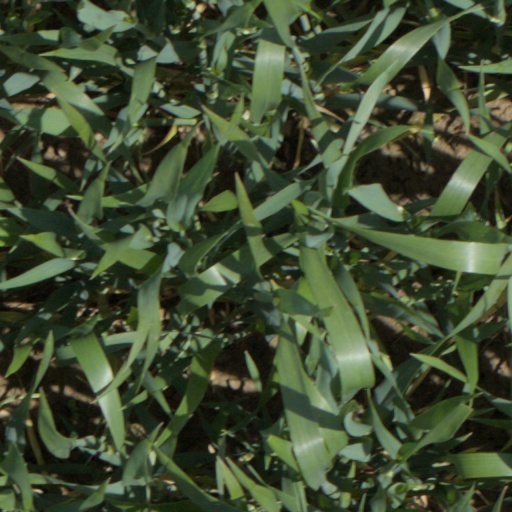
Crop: wheat